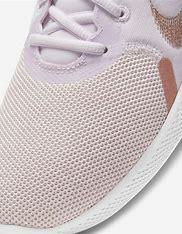
Brand: Nike
Model: Flex Experience Run 10